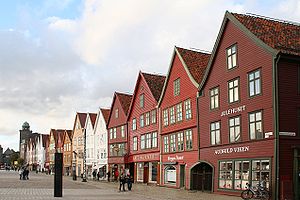
Bryggen (Bergen)
Bryggen i Bergen bygget efter 1702
Bryggen, indtil 1945 kendt som Tyskebryggen, er en serie hanseatiske forretningsbygninger som ligger side om side ved den østlige side af fjorden som leder ind til Bergen i Norge. Bryggen har siden 1979 været på UNESCOs verdensarvsliste, og er i dag Norges tredje mest besøgte turistattraktion.